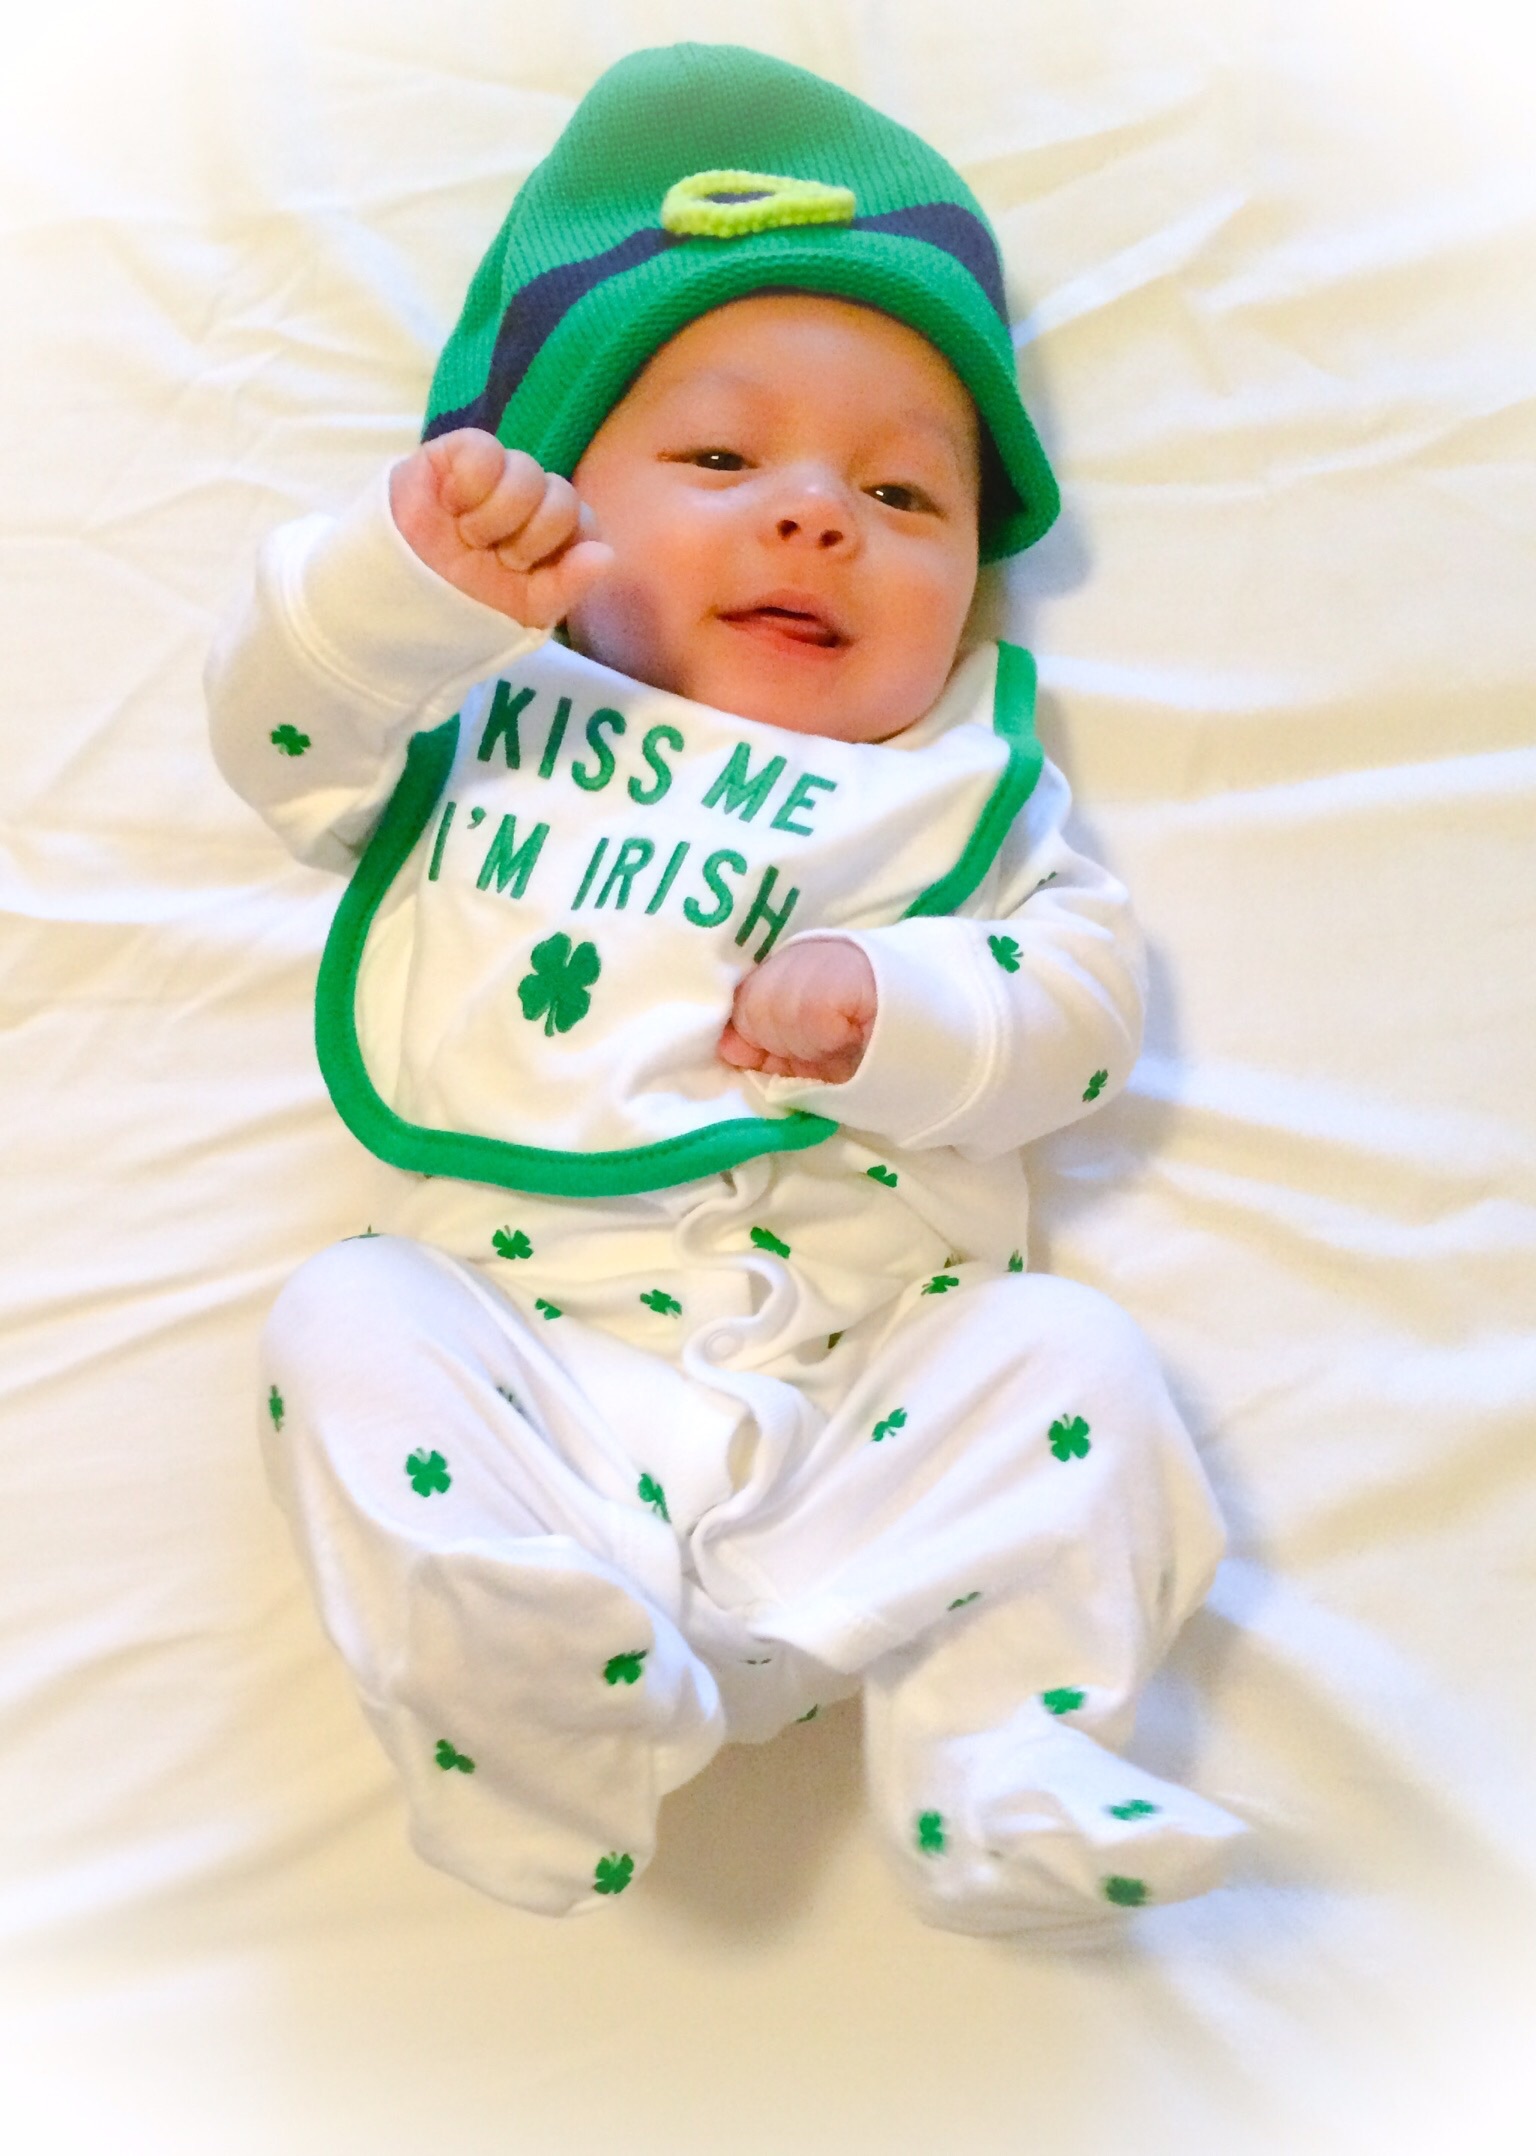
play, dance, spring, holiday, toy, clover, product, figurine, snowman, saint, day, ireland, luck, shamrock, irish, stuffed toy, patrick, jig